Assi Baldout

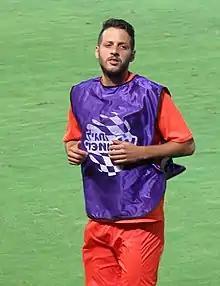
Baldout warming up for Bnei Yehuda in 2015

Assi Baldout is a former Israeli footballer who now works as the assistant manager of Bnei Yehuda.